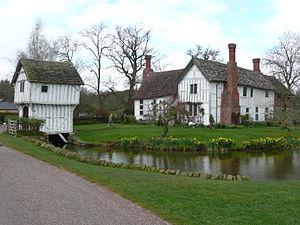
Cette liste des musées du Herefordshire, Angleterre contient des musées qui sont définis dans ce contexte comme des institutions qui recueillent et soignent des objets d'intérêt culturel, artistique, scientifique ou historique. leurs collections ou expositions connexes disponibles pour la consultation publique. Sont également inclus les galeries d'art à but non lucratif et les galeries d'art universitaires. Les musées virtuels ne sont pas inclus.